Fernando Primo de Rivera y Orbaneja

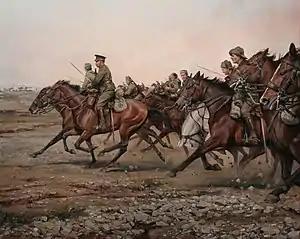
"Charge of the River Igan", painting by Augusto Ferrer-Dalmau

In 1920, by then lieutenant colonel, he was sent to the Cavalry Hunter Regiment of Alcántara nº 14 as second commander. It was then that the so-called Disaster of Annual occurred. On 22 July 1921, Primo de Rivera had deployed the regiment’s four sabre squadrons and its machine gun squadron (461 men: 22 officers and 439 troops) behind Izumar. The Regiment’s commander, colonel Francisco Manella Corrales, had moved to Annual three days earlier to relieve colonel Argüelles.